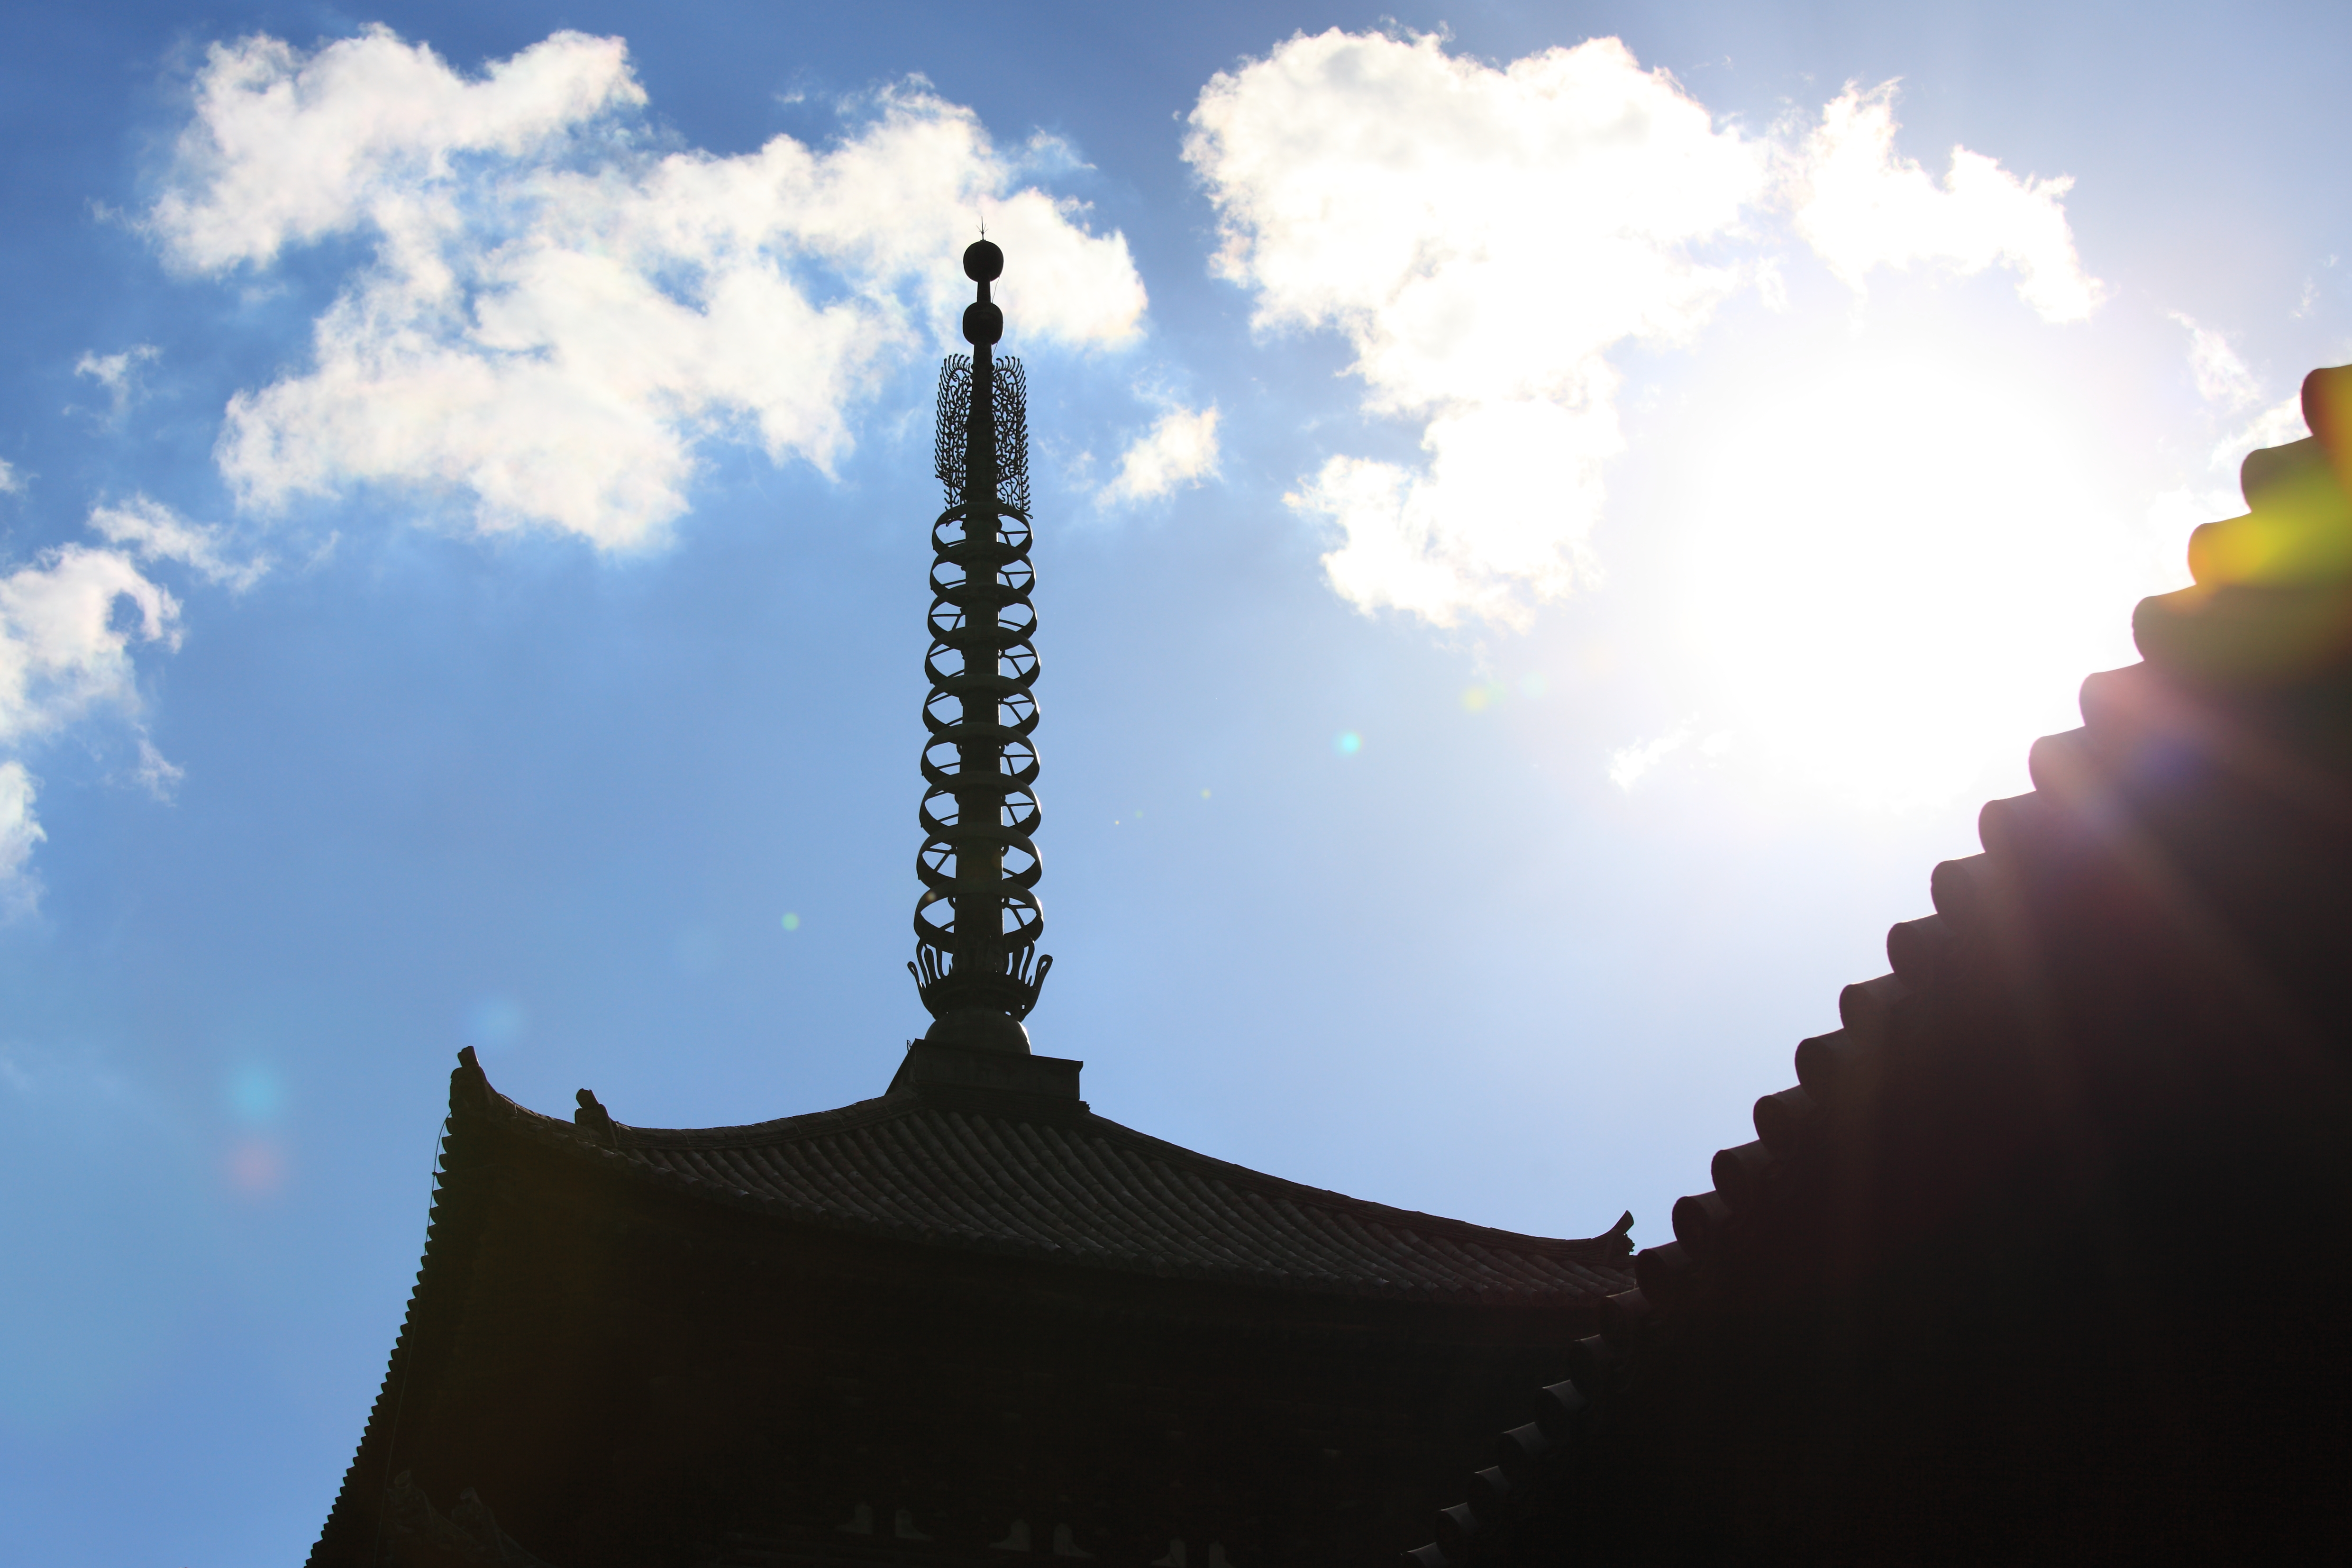
cloud, architecture, sky, sunlight, dusk, reflection, high, tower, landmark, religious, cool image, temple, japanese, spire, nara, 5d, hires, markii, hi, res, resolution, kohfukuji, atmosphere of earth